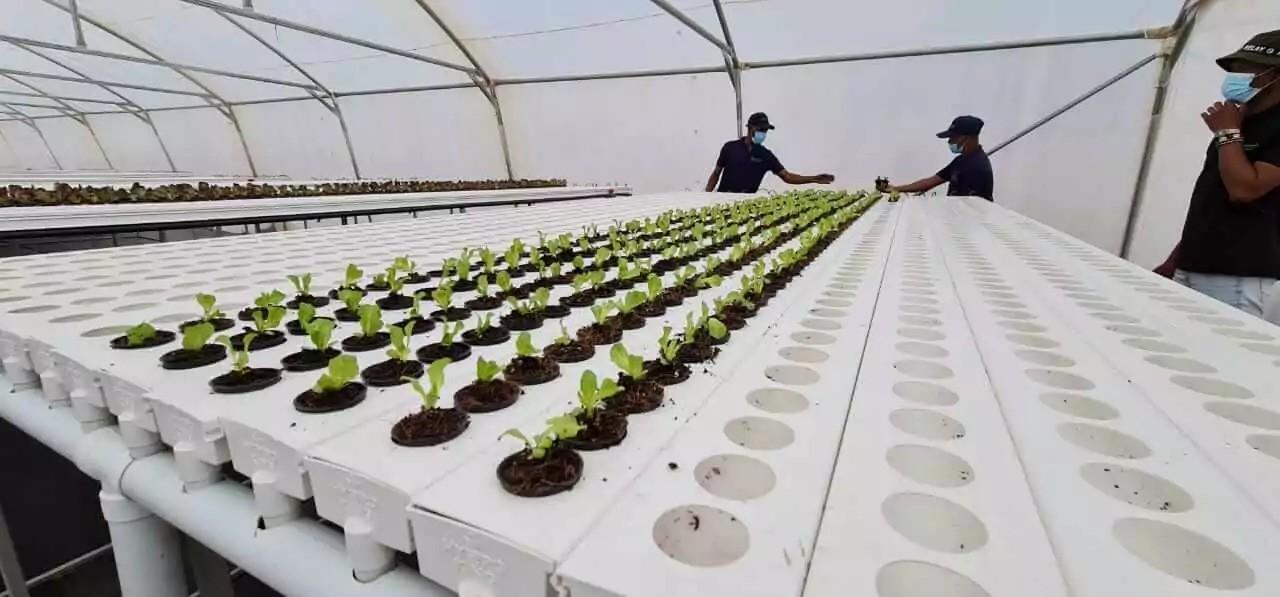
Mimea mingi iliyopangwa katika safu nyoofu, ikiashiria ni mfumo wa kilimo cha haidroponi ambapo mimea hukua bila udongo ikitumia maji yenye virutubisho. Hii ni mbinu ya kisasa iinayowezesha kilimo hata katika maeneo ya ardhi isiyofaa mijini.